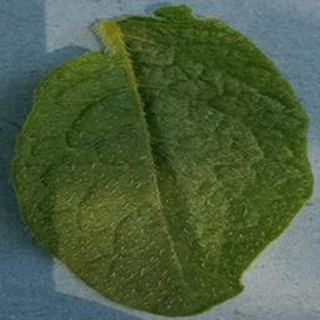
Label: healthy_potato